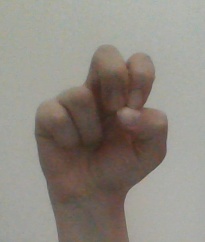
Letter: gaaf